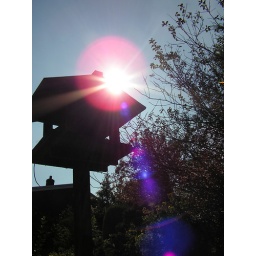
The bird table at Ashlar. Not that I've got any particular interest in bird tables, I just like the picture